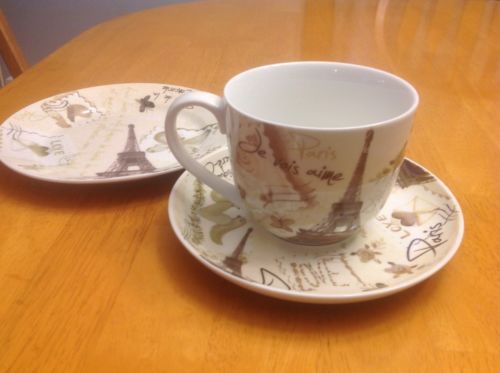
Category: mug